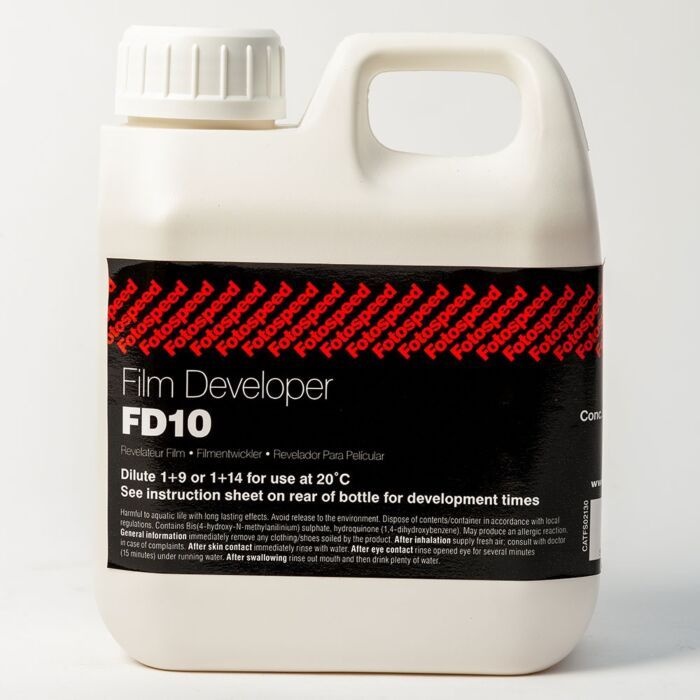
Fotospeed FD10 Fine Grain Film Developer 1 Litre
Brand: Fotospeed
Fotospeed FD10 Fine Grain Film Developer 1 Litre Fotospeed FD10 is a fine grain black & white film developer concentrate giving rated film speed and the high edge sharpness expected from solvent type developers. It is a one shot developer which gives identical results on each occasion with the need to store stock solution eliminated. Key Features: A fine grain black & white film developer concentrate. Produces high edge sharpness. One shot developer. Storing of stock solution eliminated. Dilute: 1+9. Mixing Instructions Fotospeed FD10 concentrate should be diluted by measuring the required amount of concentrate into a measure and adding water to the required volume. Two dilution ratios are given. Dilute either 1+9 or 1+14 at 20°C.. Normal tank practice should be followed for agitation ensuring that the tank is tapped on the bench after filling with developer to dislodge any air bubbles that may adhere to the film. Normal contrast refers to the use of enlargers fitted with a condenser lamphouse, and high contrast refers to the use of enlargers fitted with a diffuser or colour mixing head.. Rotary FD10 is suitable for rotary drum use. Due to continuous agitation, processing times should be reduced by 15% to those published. Storage A full tightly capped bottle of Fotospeed FD10 will keep for at least one year and a half full bottle for about four months.
Category: Cameras & Optics > Photography > Darkroom > Photographic Chemicals > Film Developers